Timeline of women's suffrage in the United States

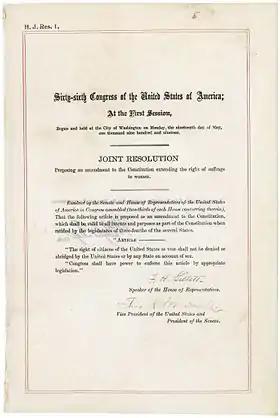
Nineteenth Amendment in the National Archives

1920: The Nineteenth Amendment to the U.S. Constitution is ratified, stating: